Old North Church

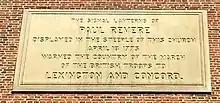
Photo of inscription on the side of the church which reads "The signal lanterns of Paul Revere displayed in the steeple of this church, April 18, 1775, warned the country of the march of the British Troops to Lexington and Concord."

The Old North Church (officially Christ Church in the City of Boston) is an Episcopal mission church located in the North End neighborhood of Boston, Massachusetts. The church, which was built in 1723, is the oldest standing church building in the city and a National Historic Landmark.